Lake Pancharevo

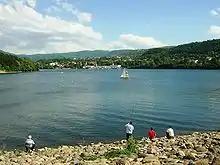
Lake Pancharevo from the dam

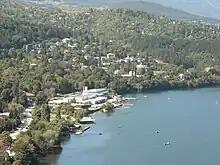
Sredets National Rowing base on the shore of Lake Pancharevo, Sofia

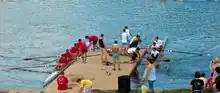
Rowing regatta on Lake Pancharevo

Lake Pancharevo (Панчаревско езеро, "Pancharevsko ezero" or Язовир Панчарево, "Pancharevo Reservoir") is an artificial lake in western Bulgaria, at the end of the Pancharevo Gorge of the Iskar River.